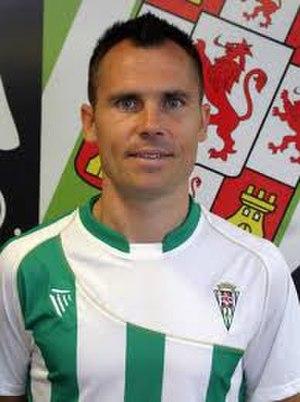
Gerardo García León, dit Gerardo, né le 7 décembre 1974 à Séville, est un footballeur espagnol évoluant actuellement au SD Logroñés.